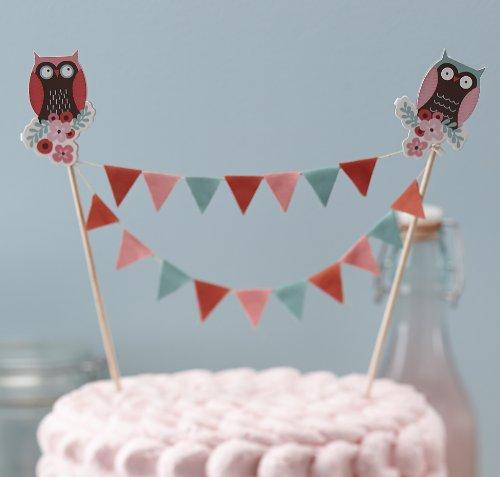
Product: Ginger Ray PO-407 Patchwork Owl Cake Bunting Decoration Party Topper, Mixed, 1
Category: Grocery & Gourmet Food | Pantry Staples | Cooking & Baking | Frosting, Icing & Decorations | Cake Toppers
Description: Perfect Cake Topper Decoration.
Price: $3.52
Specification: ProductDimensions:8.7x3.9x0.6inches|ItemWeight:0.16ounces|ShippingWeight:1.6ounces(Viewshippingratesandpolicies)|Manufacturer:GingerRay|ASIN:B00GEEKBNW|Itemmodelnumber:PO-407|DatefirstlistedonAmazon:December23,2013